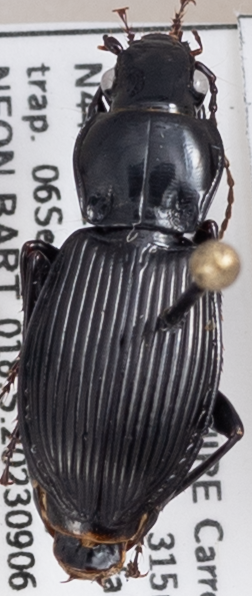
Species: Pterostichus coracinus
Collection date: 2023-09-06
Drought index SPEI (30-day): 0.362
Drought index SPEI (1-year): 1.578
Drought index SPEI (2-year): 0.63